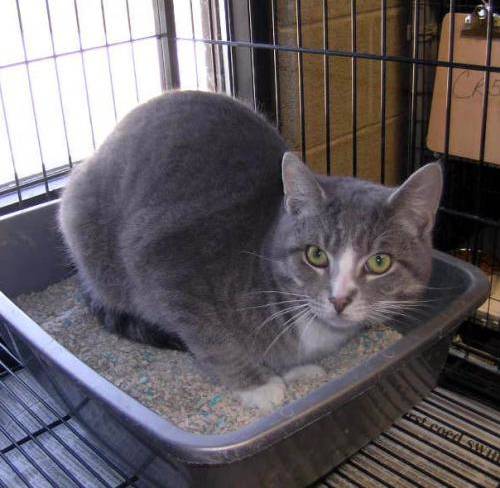
Label: cat